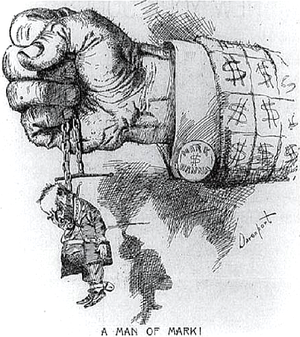
William McKinley, né le 29 janvier 1843 à Niles et assassiné le 14 septembre 1901 à Buffalo, est un homme d'État américain. Il est le 25ᵉ président des États-Unis, en fonction de 1897 à sa mort.